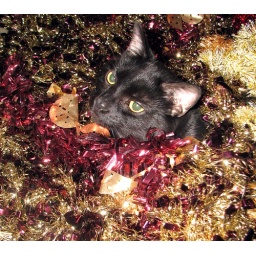
My bad boy Murphy swimming in garland.